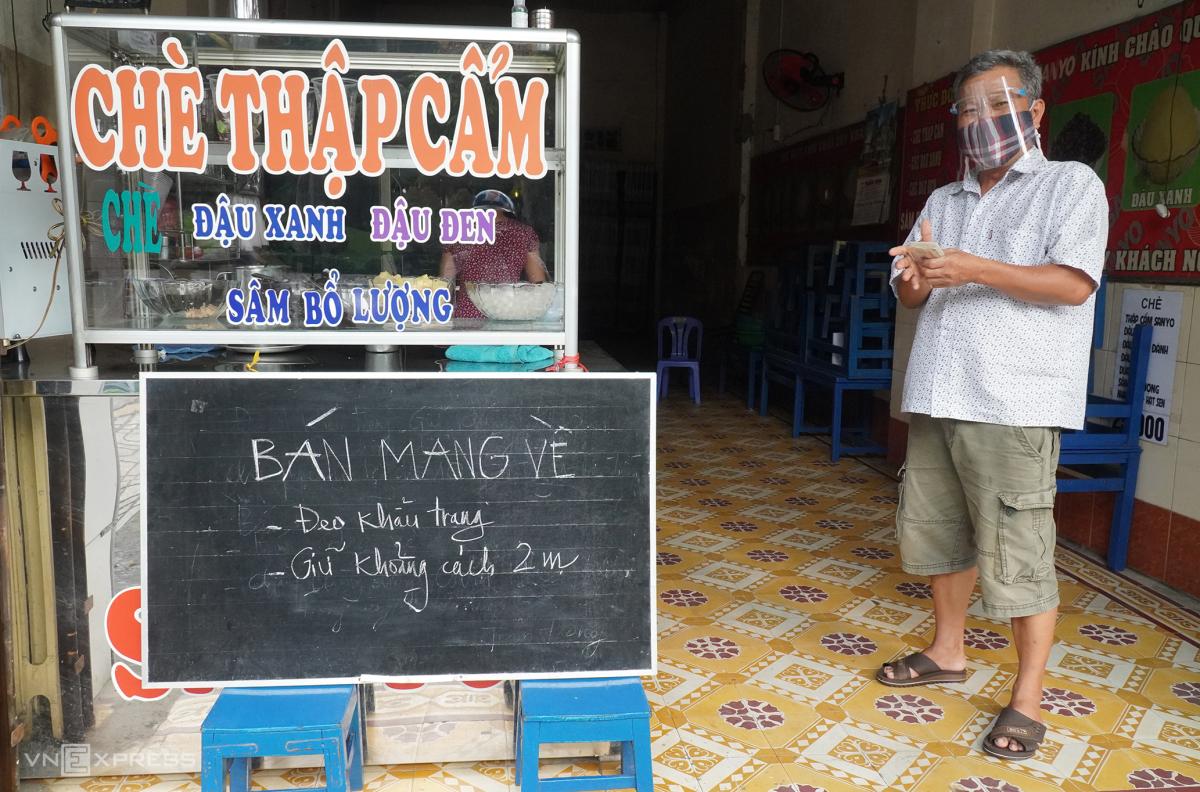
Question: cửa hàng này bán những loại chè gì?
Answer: đậu xanh, đậu đen, sâm bổ lượng